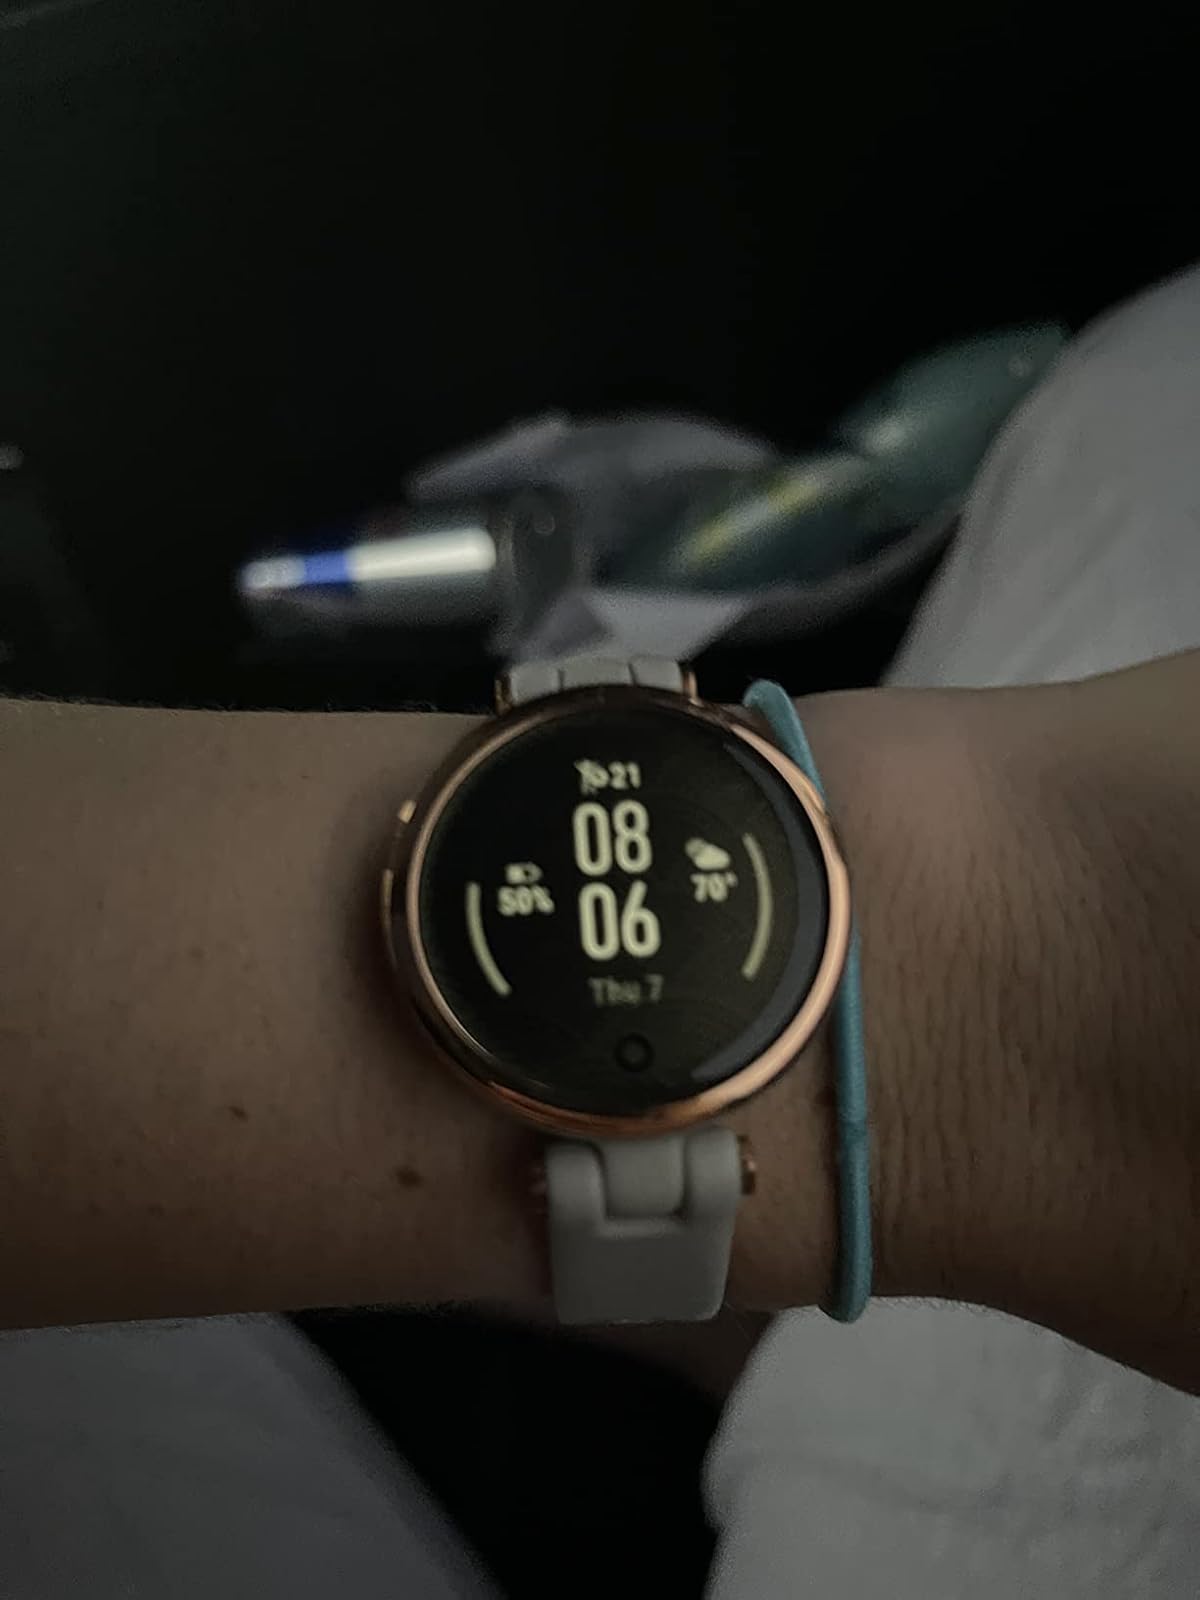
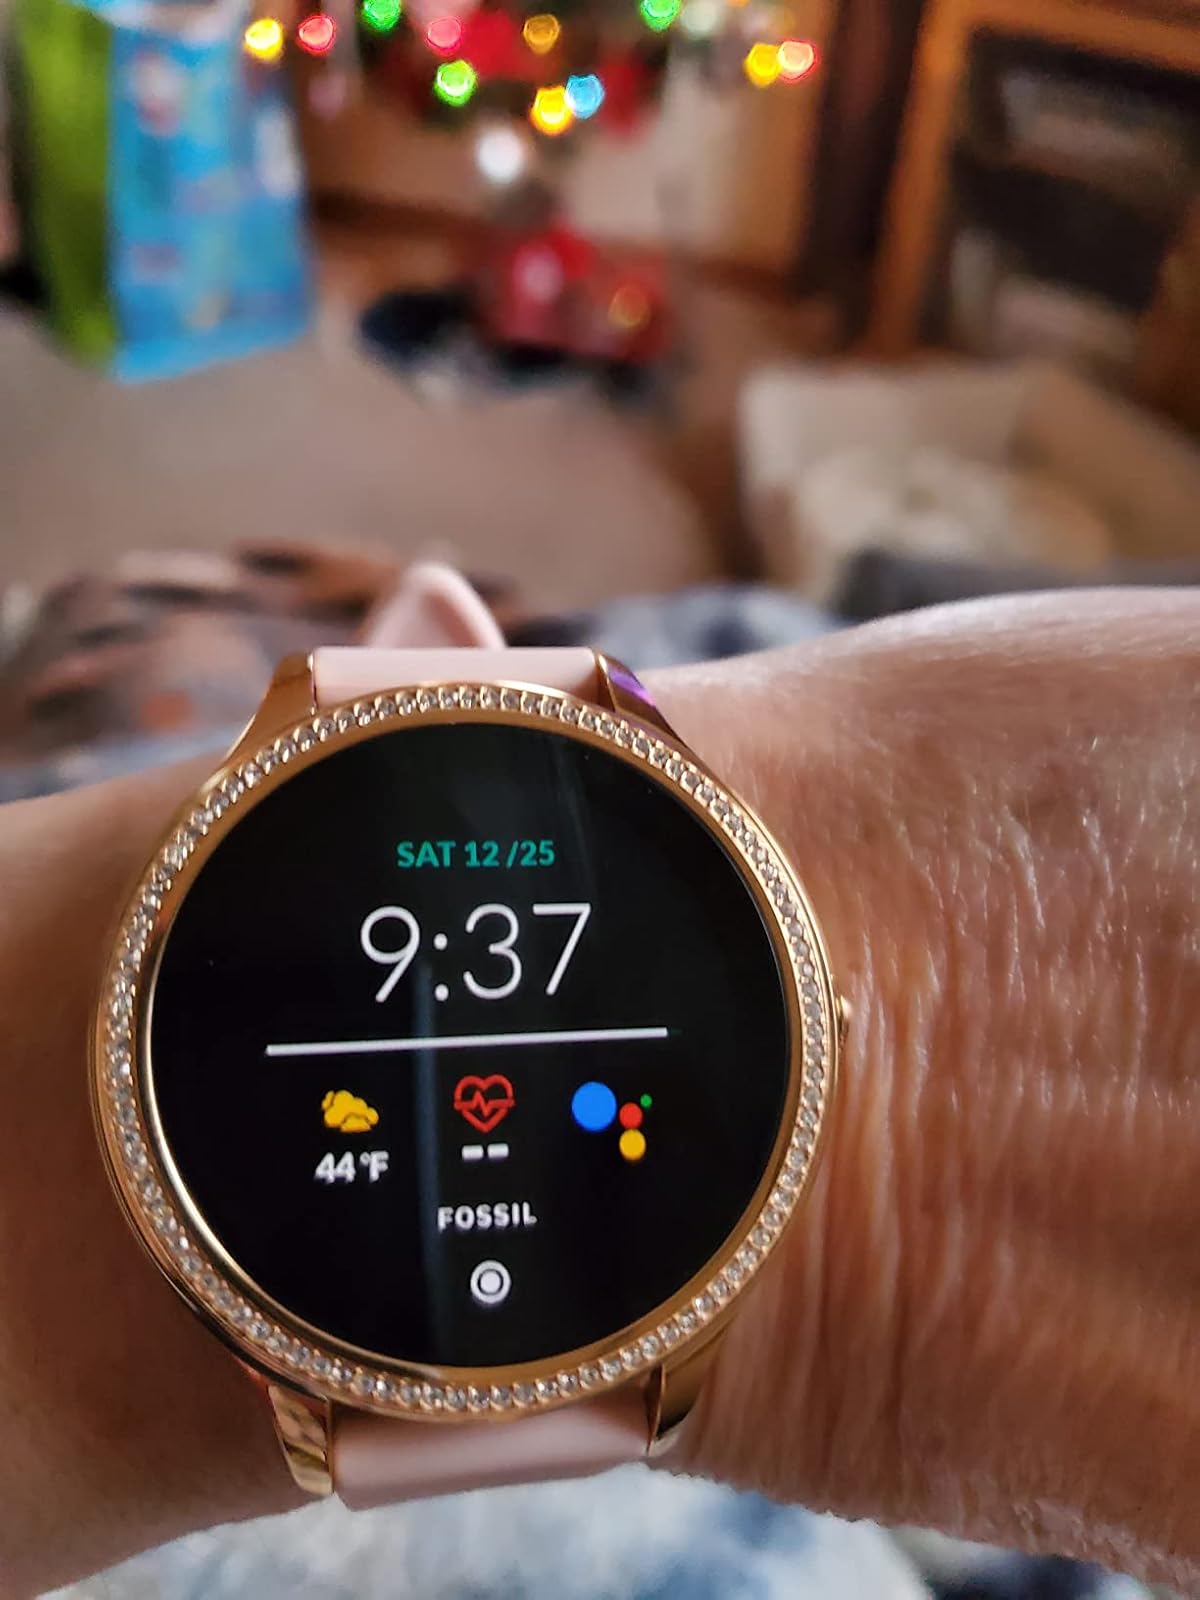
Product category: smartwatch
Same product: no